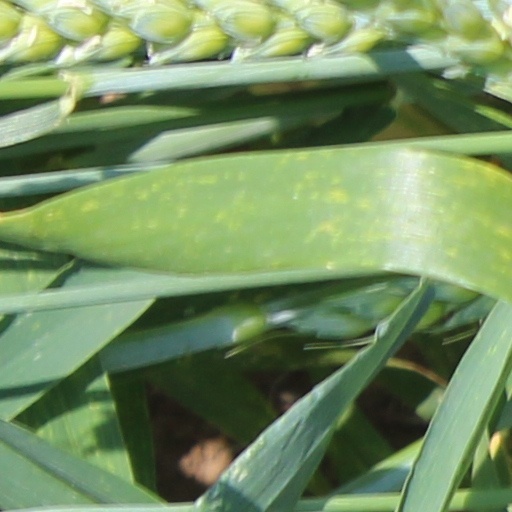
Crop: wheat